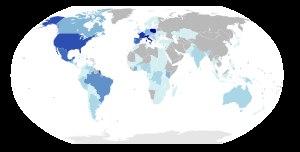
Durant les 26 années de son pontificat, le pape Jean-Paul II effectua 104 visites pastorales à l'étranger, plus que n'importe quel autre pape. Benoît XVI lui a emboîté le pas avec 25 visites pastorales hors d'Italie.
Karol Józef Wojtyła est un prêtre polonais, évêque puis archevêque de Cracovie, cardinal, élu pour être le 264ᵉ pape de l’Église catholique le 16 octobre 1978 sous le nom de Jean-Paul II. Il est appelé saint Jean-Paul II par les catholiques depuis sa canonisation en 2014.